Deke Sharon

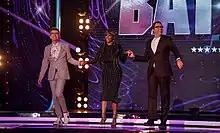
Pitch Battle Finale Judges: Gareth Malone, Kelis, Deke Sharon

As of summer 2017 he is series music director for a new competitive choir show on BBC1 called "Pitch Battle", as well as appearing on camera each episode providing insight and commentary. He was also the third judge for the season one live finale.